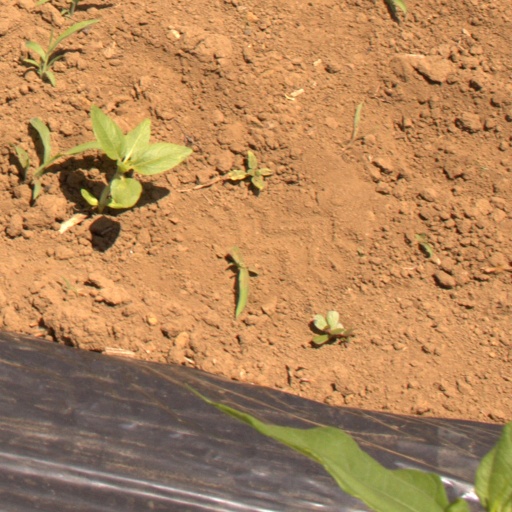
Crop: Jerusalem artichoke